Fourth Allied Tactical Air Force

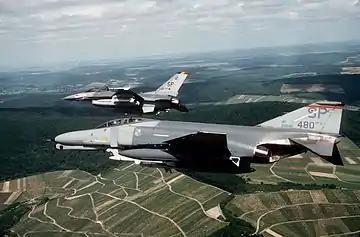
A F-4G Phantom II Wild Weasel from 480th Tactical Fighter Squadron and a F-16C Block 30 Falcon from 52nd Tactical Fighter Wing Commander fly over Germany in June 1989

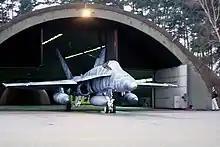
A CF-18A of 439 Squadron taxiing out of its shelter during the departure from Baden–Soellingen

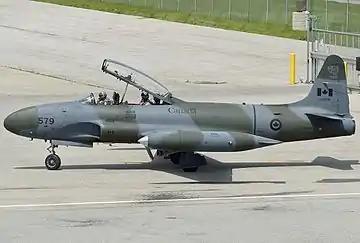
A CT-133 Silver Star.

note 1: Nuclear sharing unit capable of delivering tactical nuclear weapons.